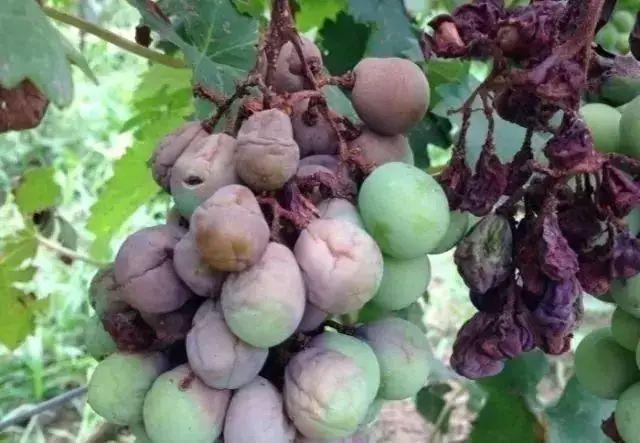
Plant: Grape
Disease: grape black rot